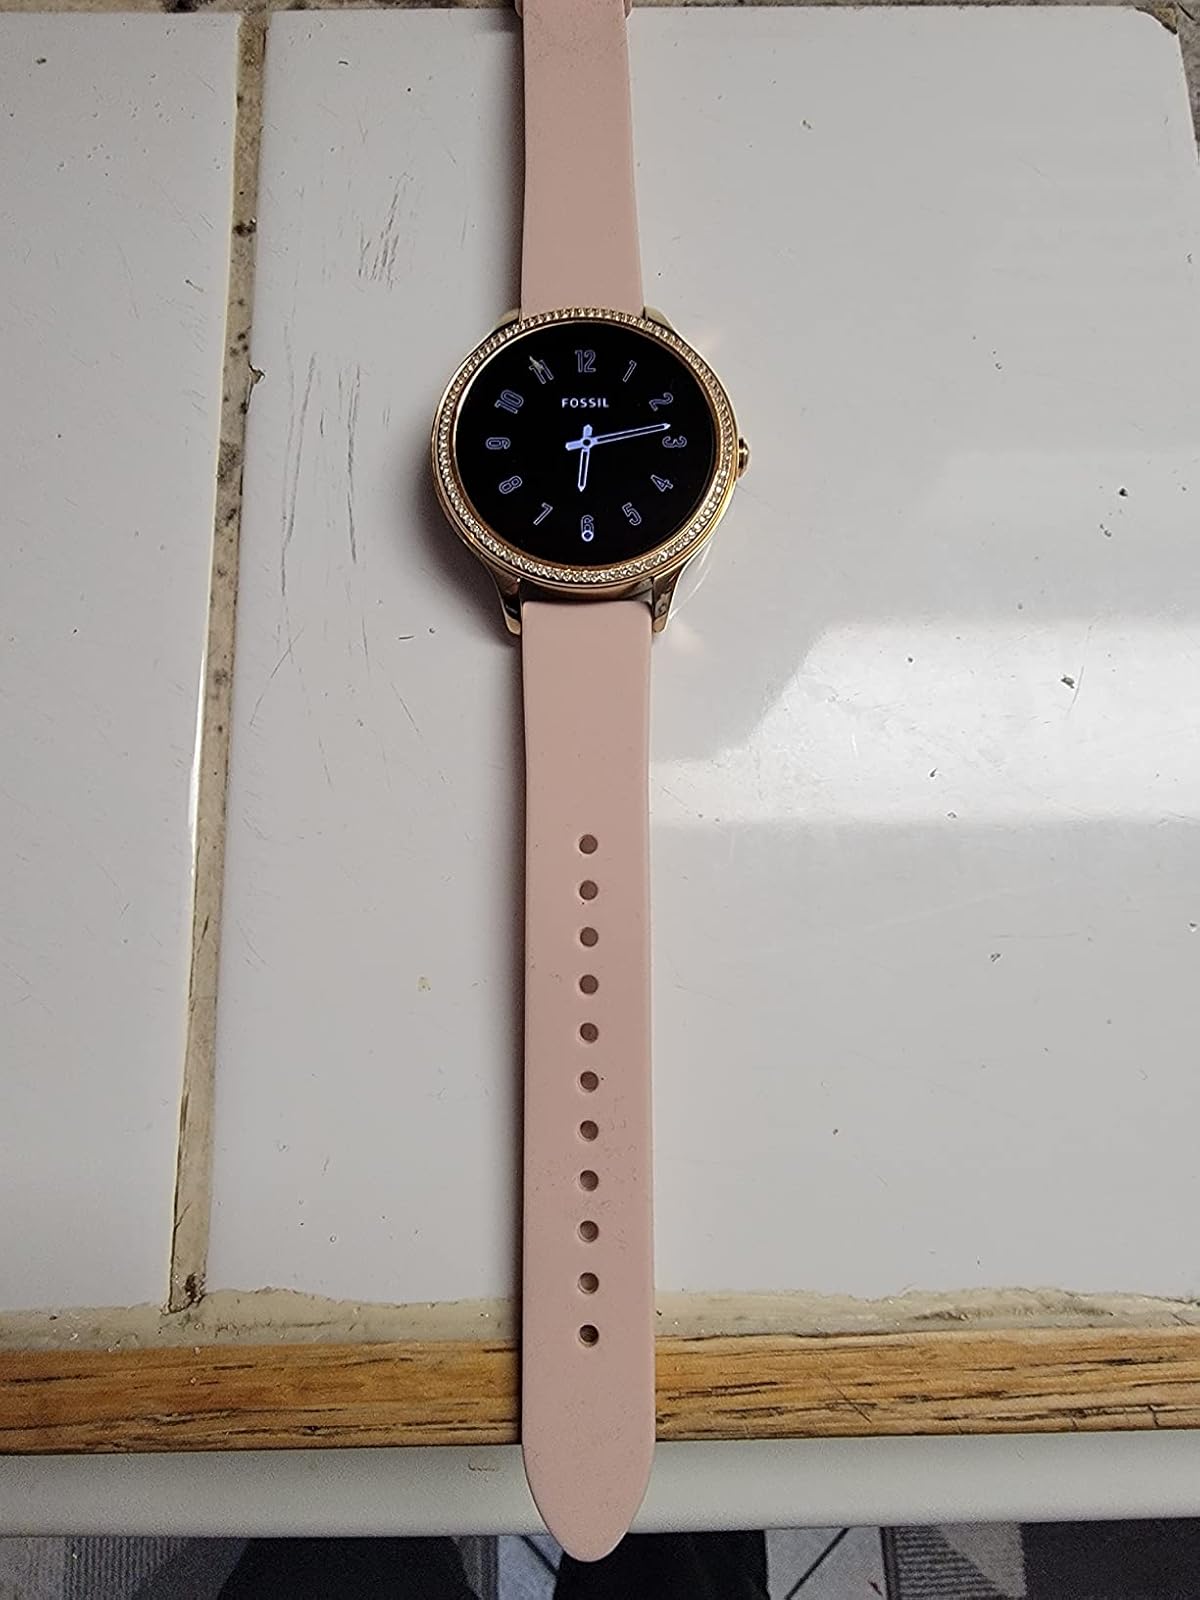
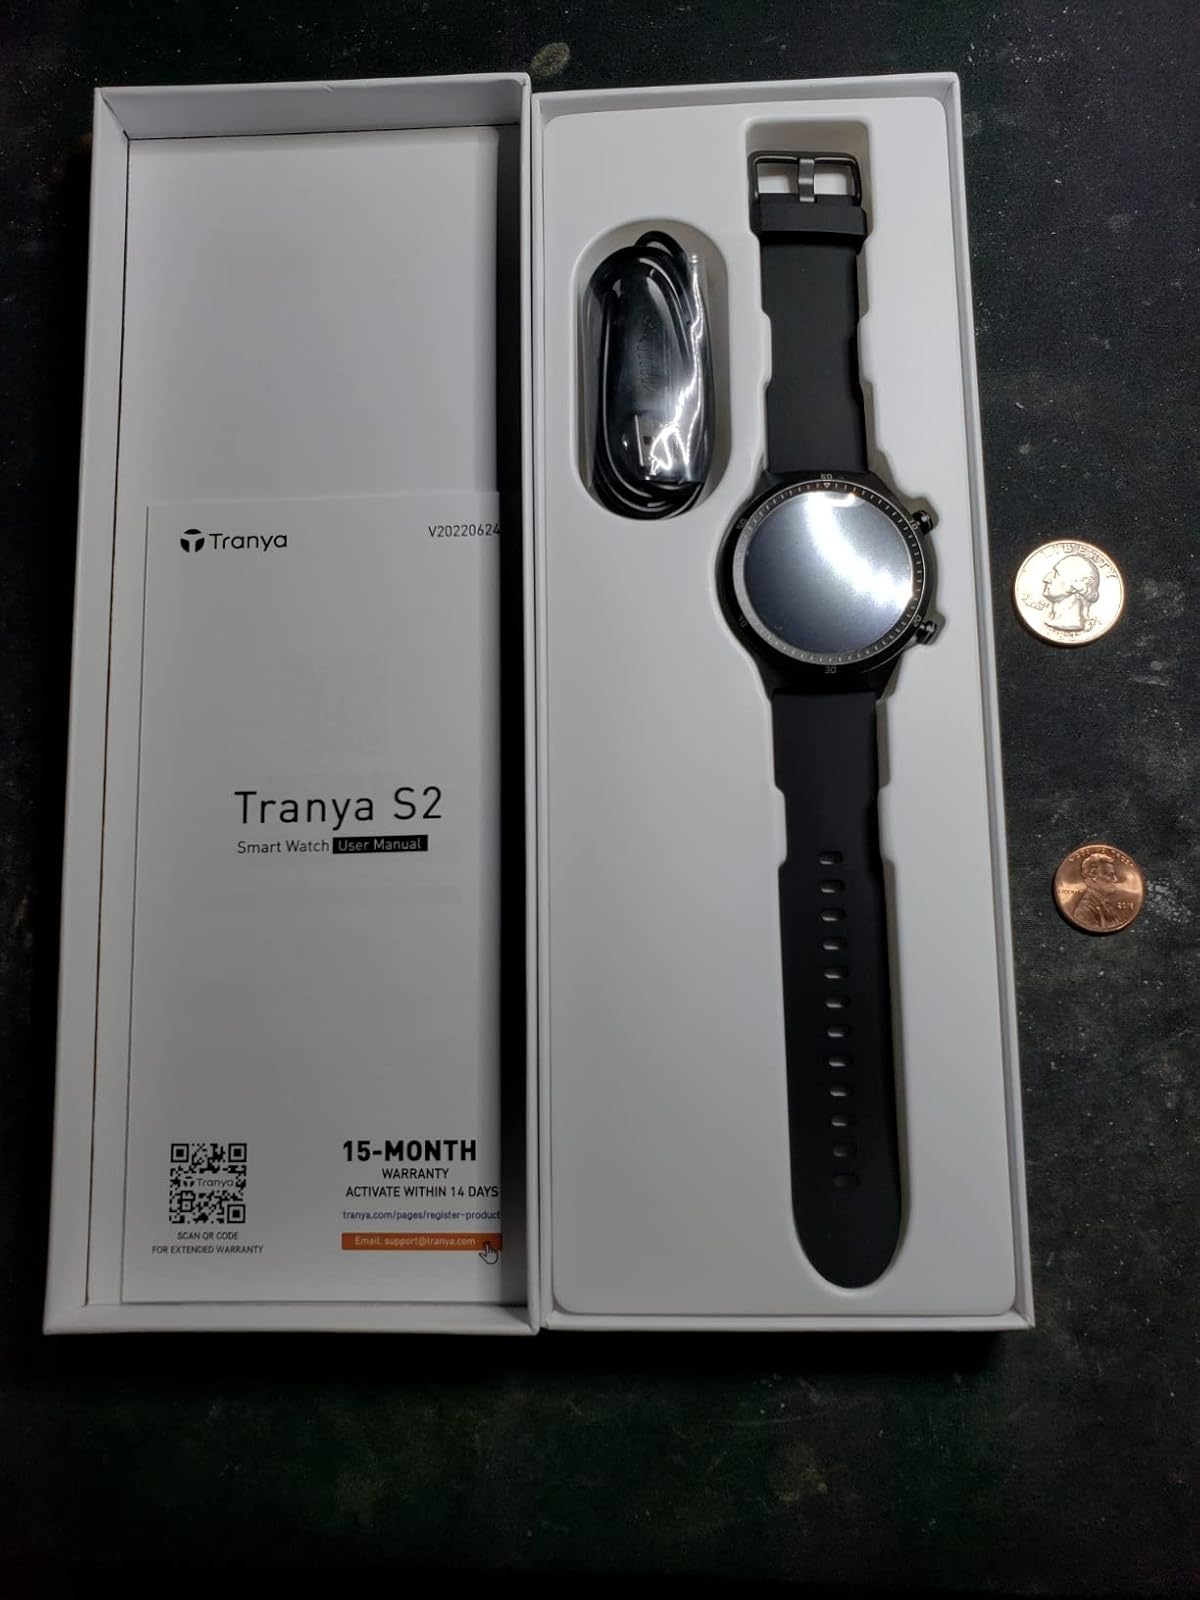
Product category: smartwatch
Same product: no